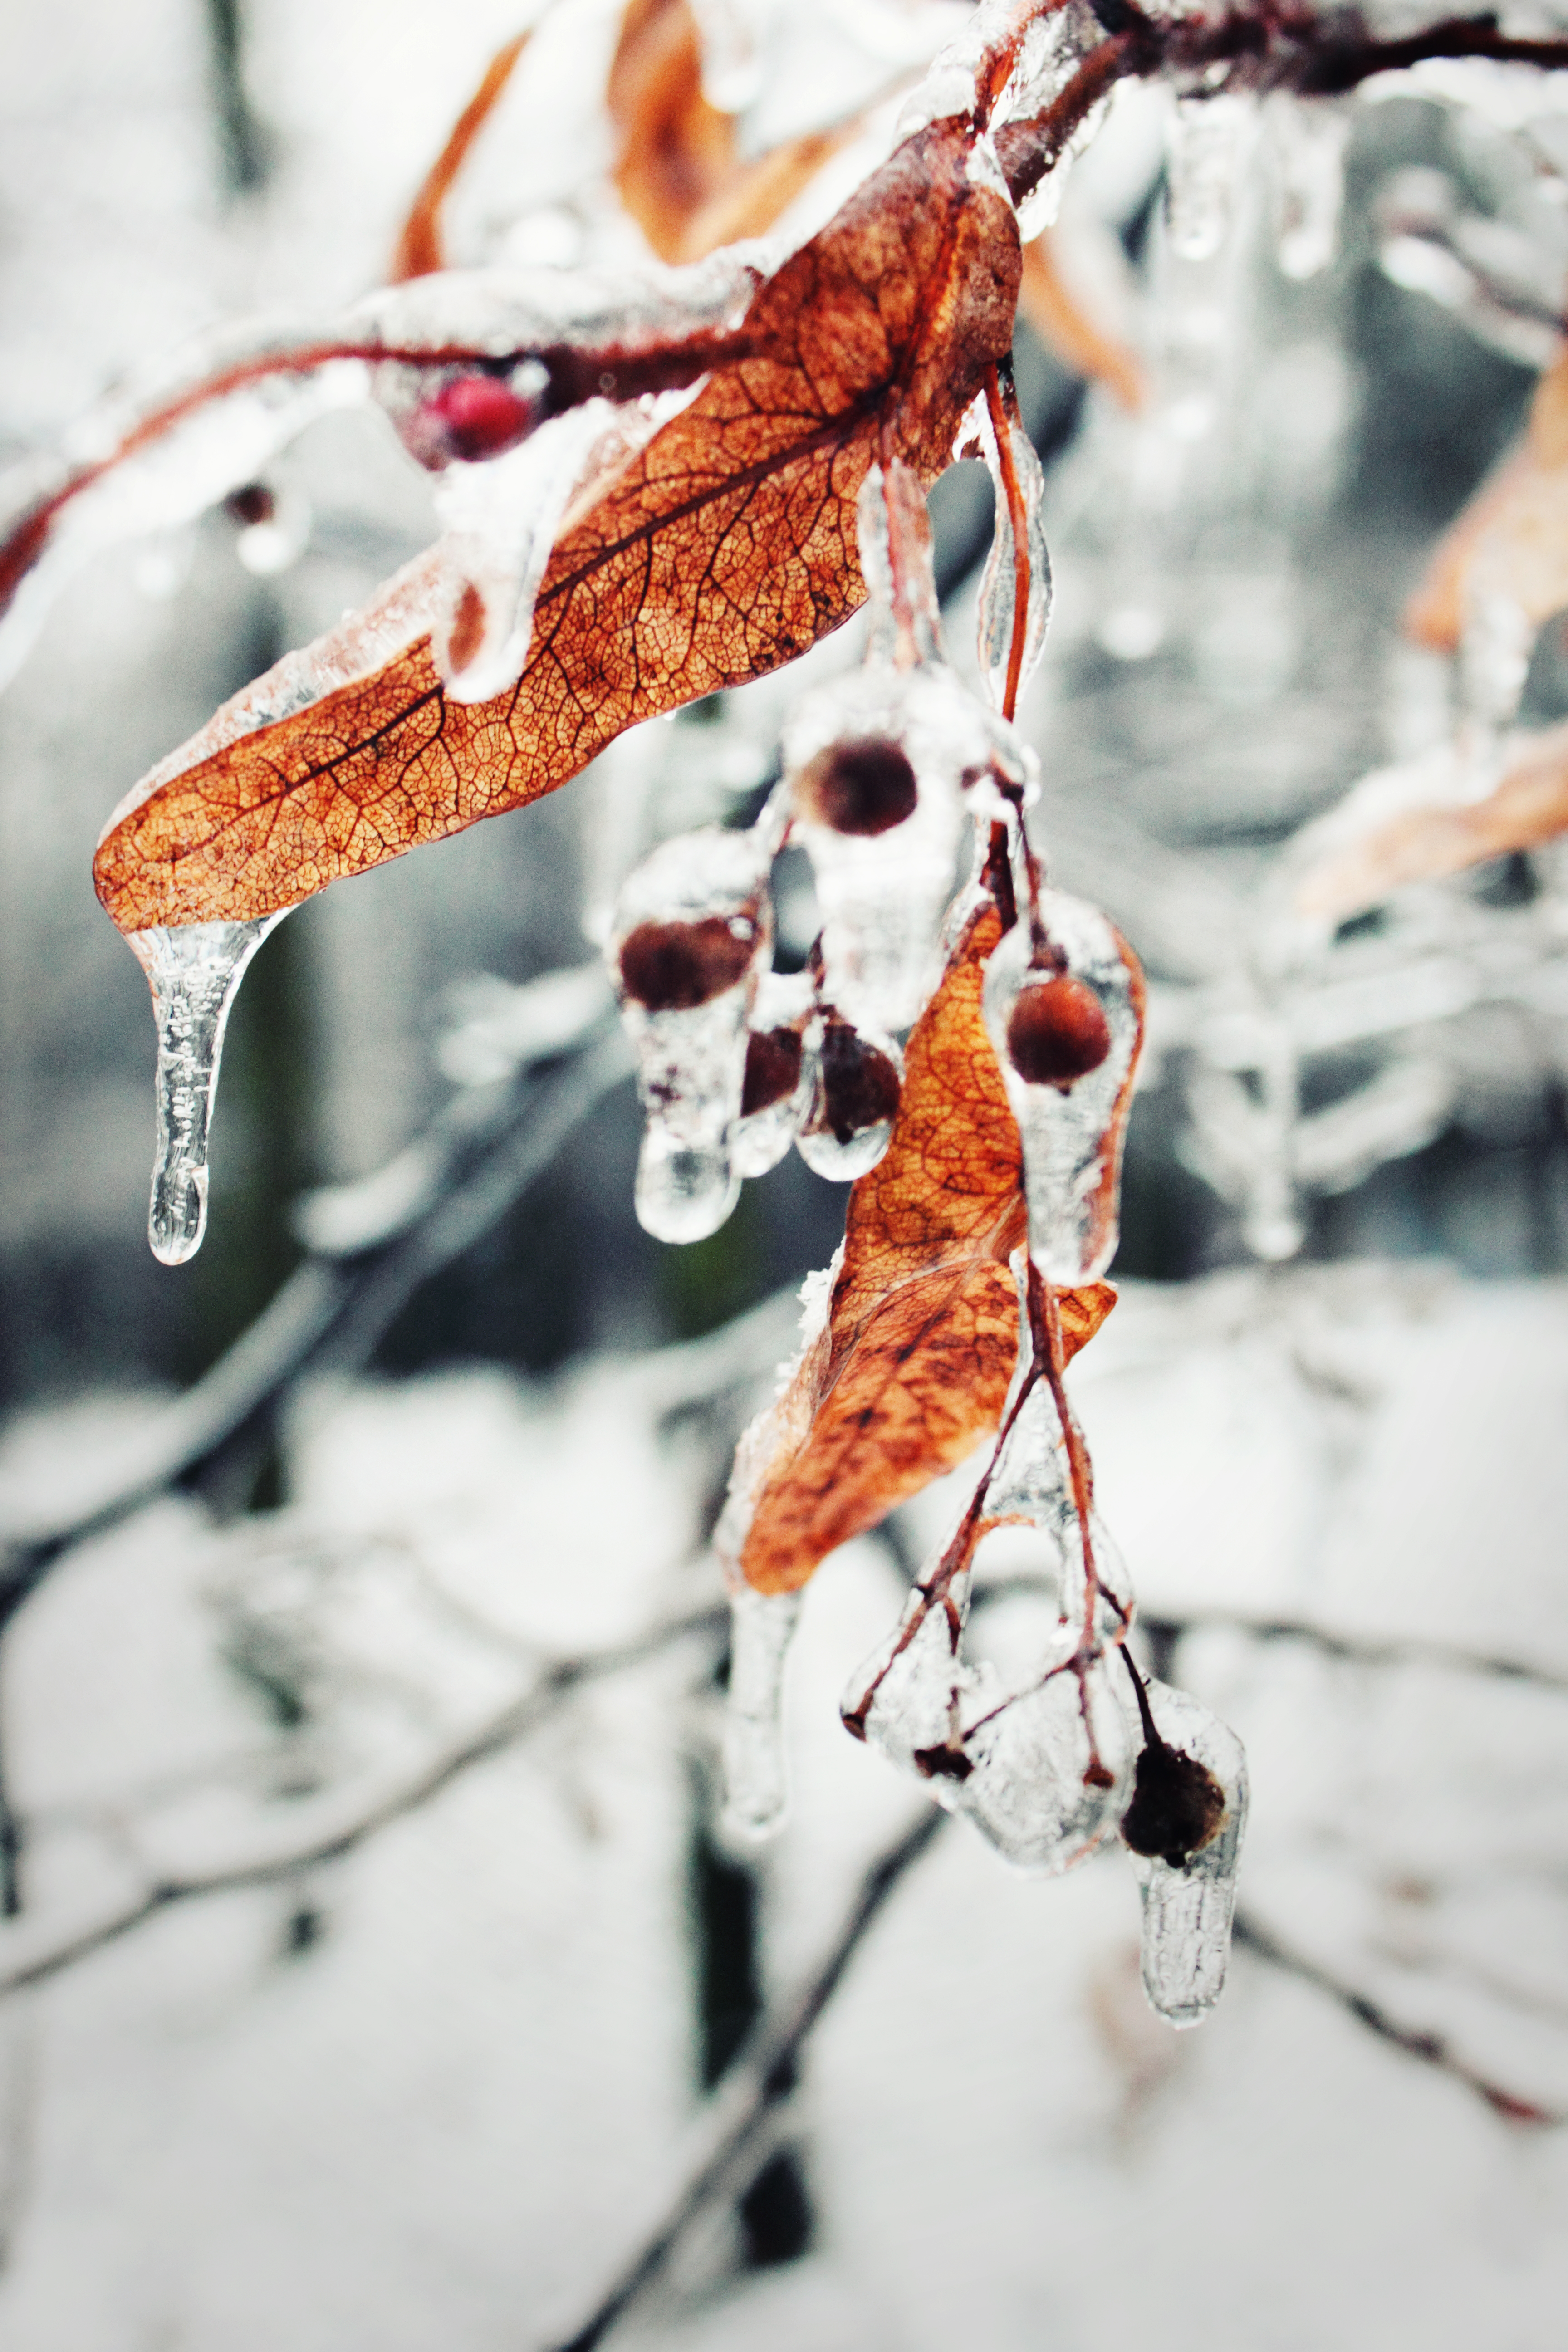
tree, nature, branch, snow, cold, winter, drop, photography, leaf, fall, flower, frost, ice, spring, red, color, autumn, weather, frozen, flora, season, twig, close up, holly, outdoors, berries, icy, branches, frosty, autumn leaf, freezing, macro photography